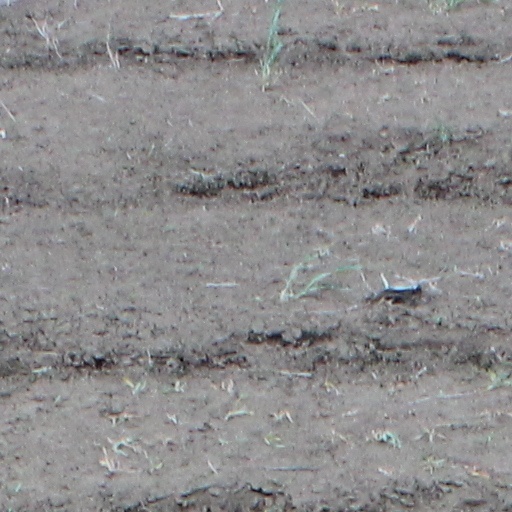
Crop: wheat